Coppermine expedition

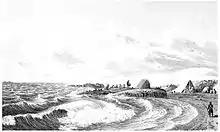
The party encamped at Point Turnagain, just before they elected to return to Fort Enterprise

Their going across the Barren Lands was extremely arduous; the ground was a treacherous expanse of sharp rocks that cut their boots and feet, and was a constant threat to more serious injury. Richardson remarked "if anyone had broken a limb here his fate would have been melancholy indeed, as we could neither have remained with him, nor carried him on with us". The canoes proved difficult to carry and were dropped by the voyageurs—Franklin suspected deliberately—and became completely unusable.